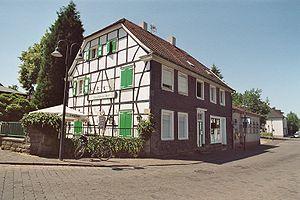
Johanna Friederika Henriette Katharina Davidis est considérée comme l'auteur de livres de cuisine allemande le plus connu.